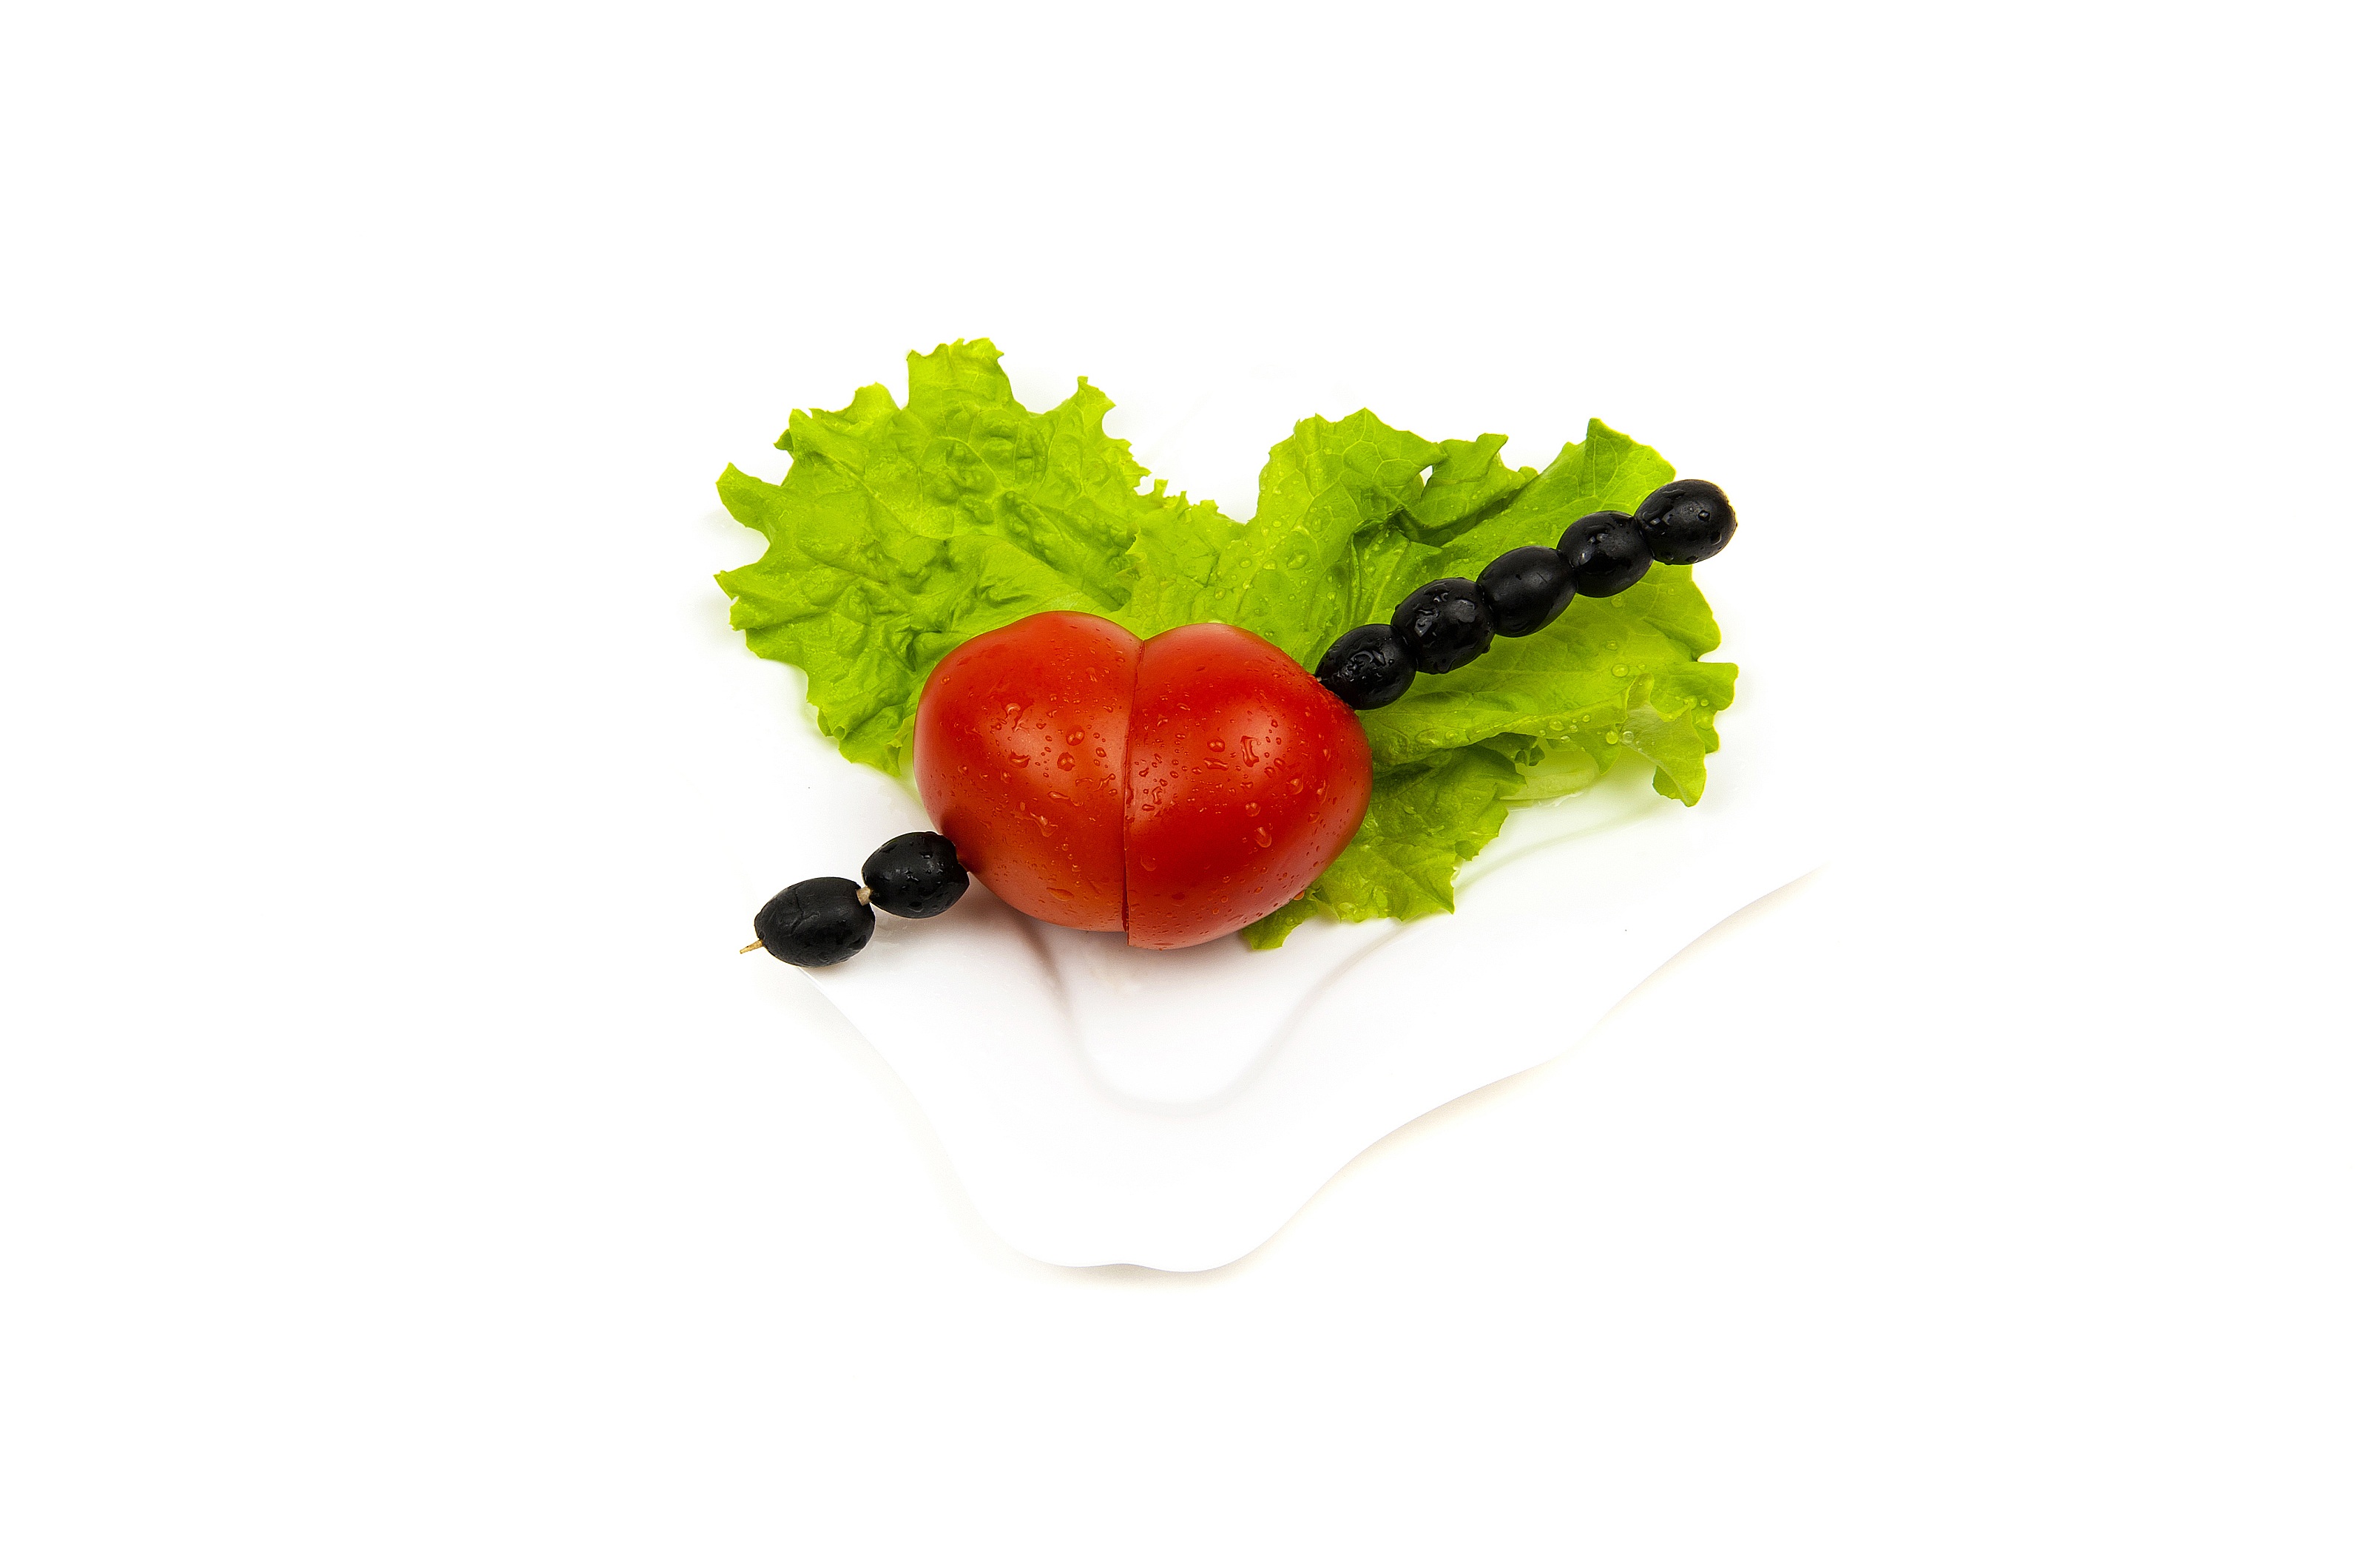
ripe, heart, dish, food, salad, green, red, cooking, ingredient, produce, vegetable, fresh, kitchen, black, gourmet, healthy, delicious, life, feeding, nutrition, tomatoes, raw, olives, diet, gastronomy, nutritious, appetizer, there are